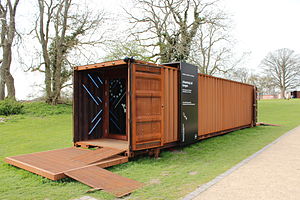
Danmarks Borgcenter / Udstilling
Container der indholder en udstilling om arkæologi på Vordingborg.
Container der indholder en udstilling om arkæologi på Vordingborg. Udstilling er en del af Danmarks Borgcenters udstilling.
Danmarks Borgcenter er et historisk museum i Vordingborg, som indsamler og formidler viden om Danmarks ca. 2000 borge og voldsteder. Centret ligger midt i landets største rigsborgruin, Vordingborg Slot.